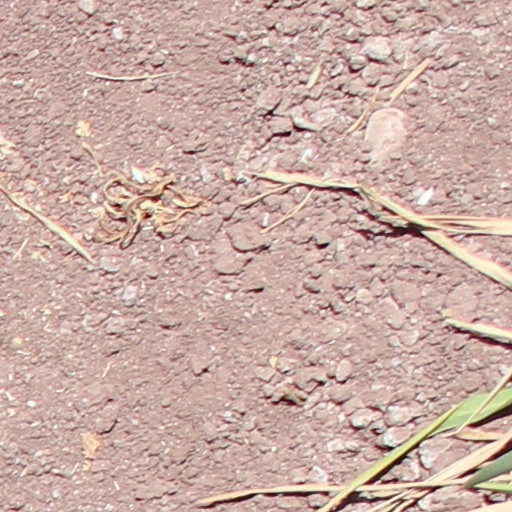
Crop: wheat